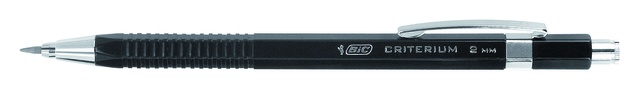
BIC - Vulpotlood bic criterium 2613 hb 2mm | 12 stuks
Het BiC Criterium vulpotlood is de ideale keuze voor technische tekeningen. Dit ergonomische vulpotlood heeft een zilverkleurige behuizing en een clip van metaal. Het potlood is navulbaar met een HB-stift van 2 mm en heeft een geribbelde huls voor een stevige grip. Daarnaast is het vulpotlood voorzien van een geïntegreerde puntenslijper en gum, wat het extra handig maakt. Met het BiC Criterium vulpotlood kunt u nauwkeurig en comfortabel tekenen. Specificaties: - Diameter potloodstift: 2 mm - Type lood: HB - Geribbelde huls voor een stevige grip - Intrekbare gum - Broekzakklem voor extra draaggemak - Kleur van huls: Grijs
Brand: BIC
Category: Office Supplies > Office Instruments > Writing & Drawing Instruments > Pens & Pencils > Pencils > Writing Pencils > Mechanical Pencils